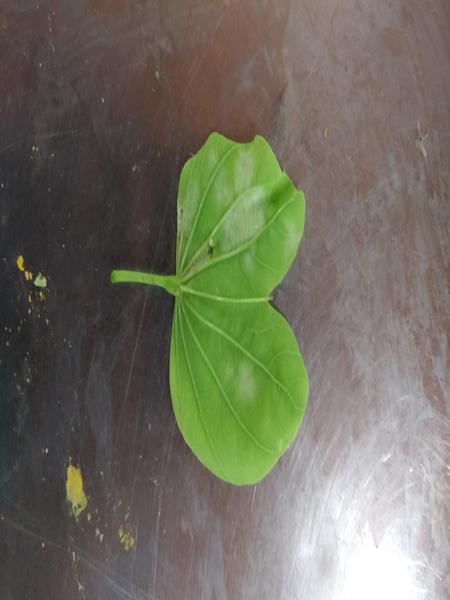
Plant: Kambajala